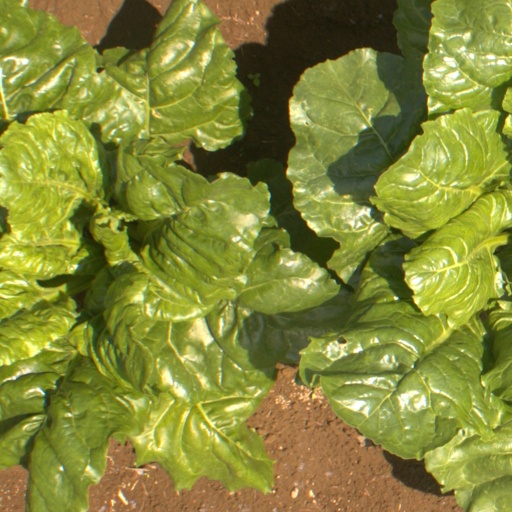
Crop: sugar beet